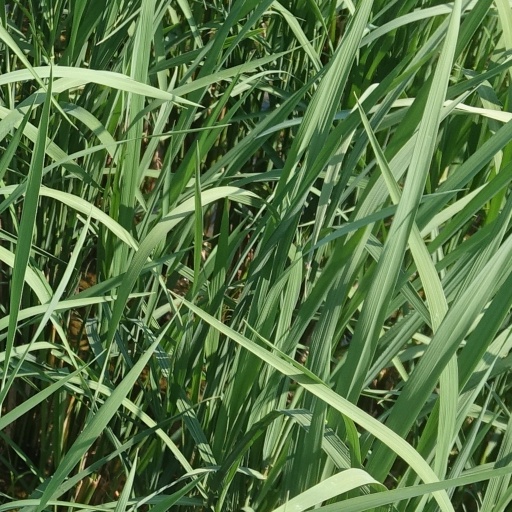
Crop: rice